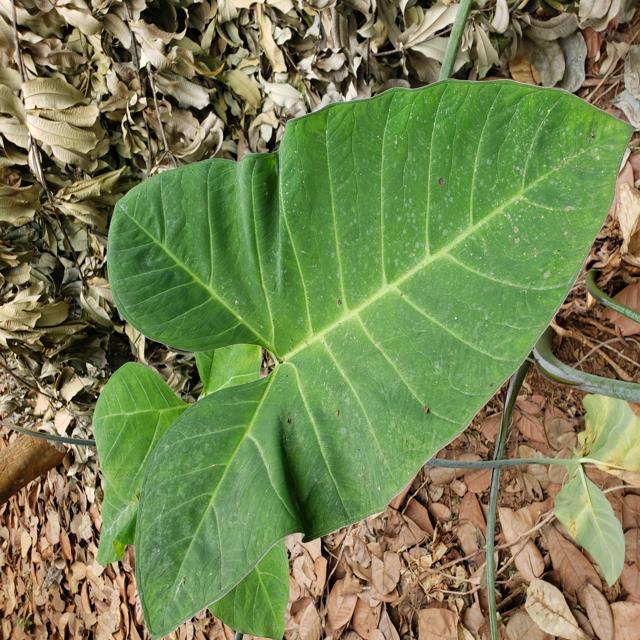
Label: Healthy